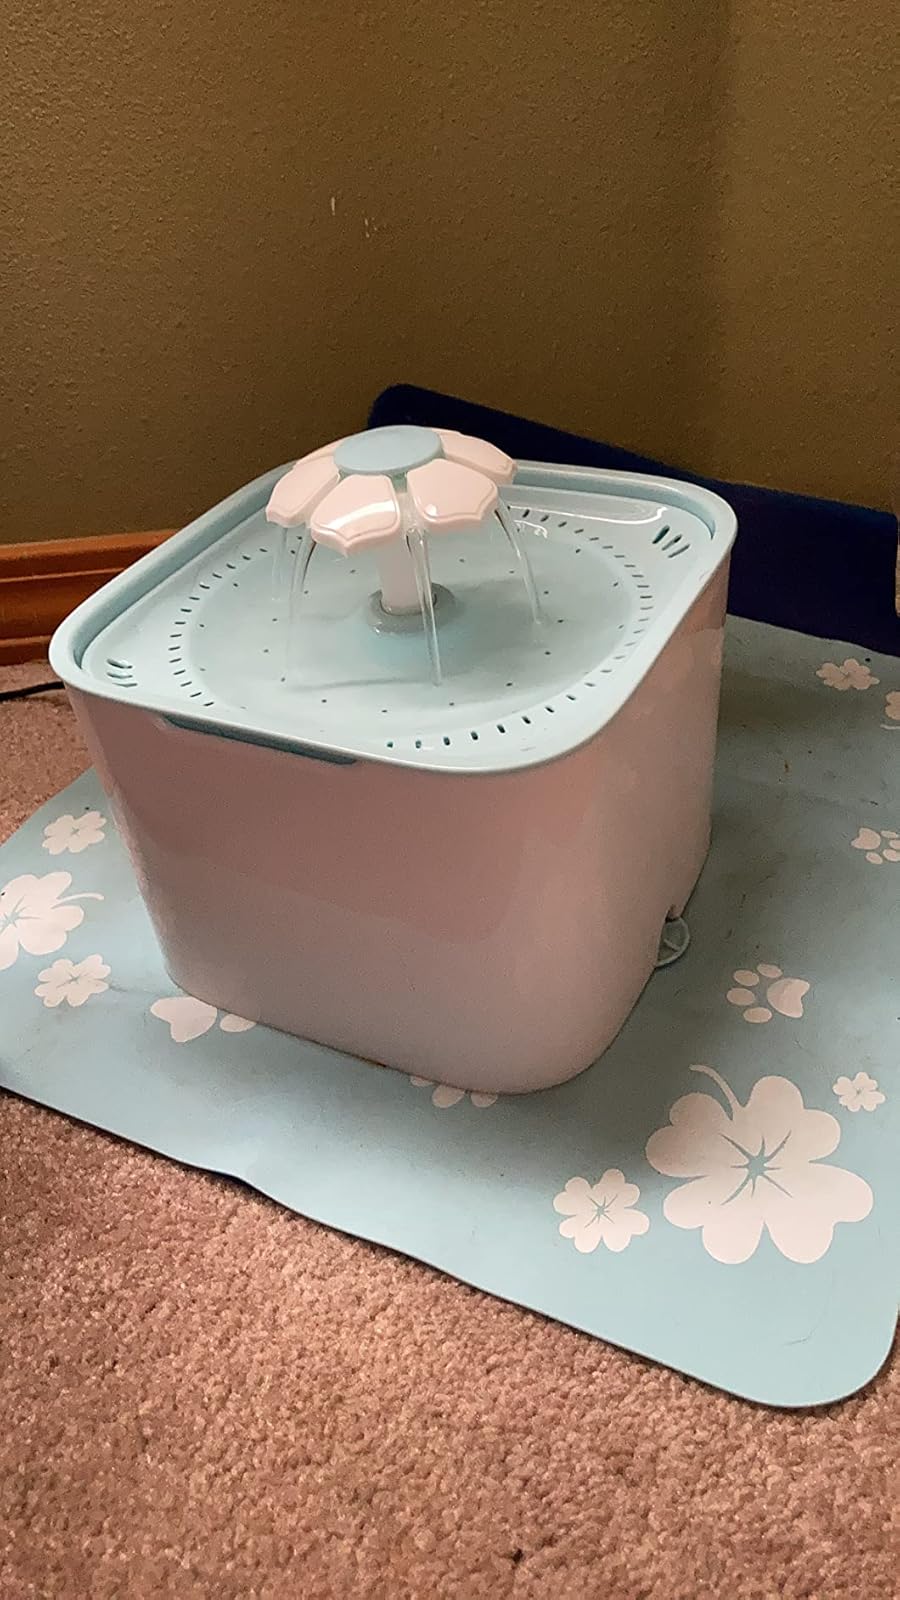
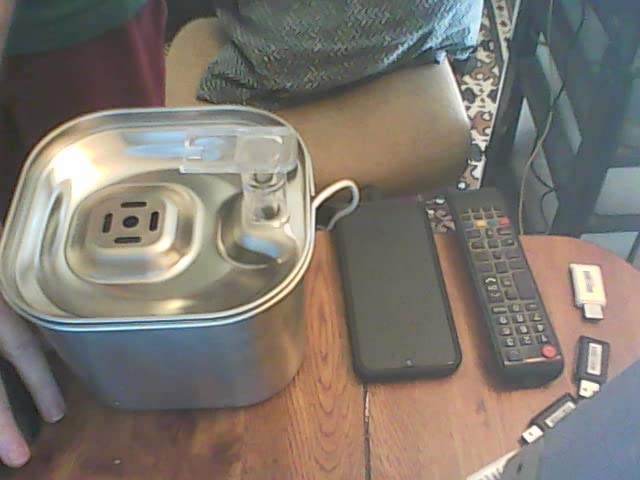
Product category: items_bowl
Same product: no